Colt Anderson

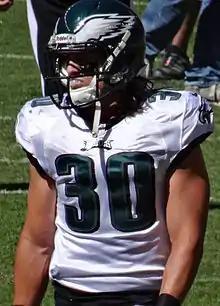
Anderson with the Philadelphia Eagles in 2013

Colt Anderson (born October 25, 1985) is an American professional football coach and former player who currently serves as the assistant special teams coach for the San Francisco 49ers of the National Football League (NFL). He played in the NFL as a safety and special teams gunner. Anderson played college football for the Montana Grizzlies and was signed by the Minnesota Vikings as an undrafted free agent in 2009. He was also a member of the Philadelphia Eagles, Indianapolis Colts, and Buffalo Bills.